Question: Please indicate a possible affordance area of the bed that can be used for sleeping on
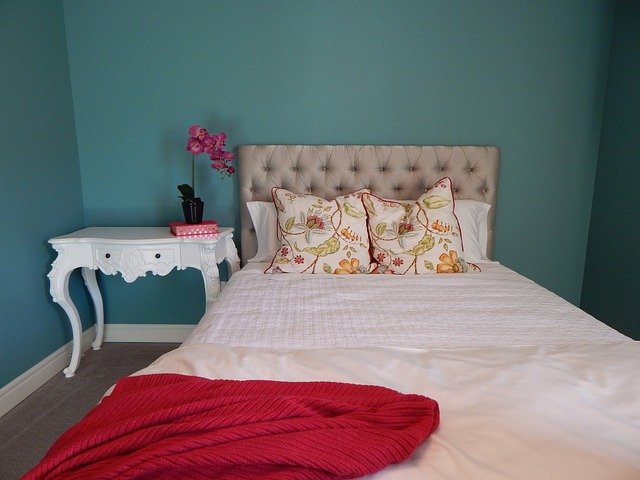
Answer: [28.947, 257.895, 639.474, 476.842]